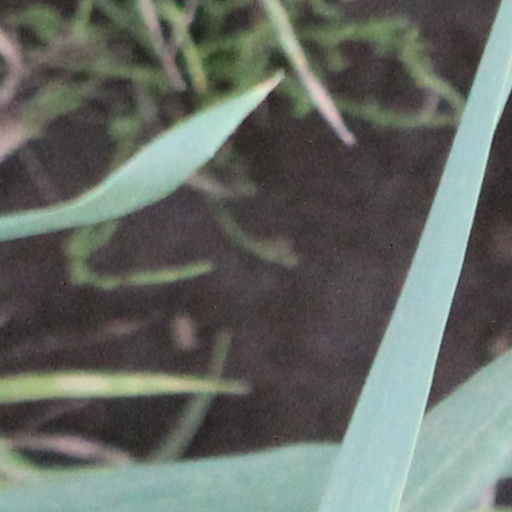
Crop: wheat